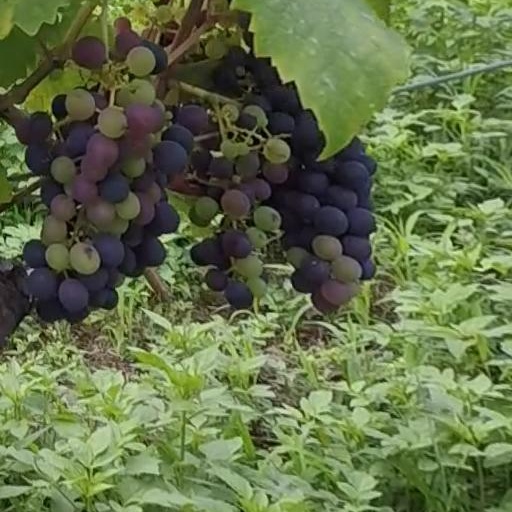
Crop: grape